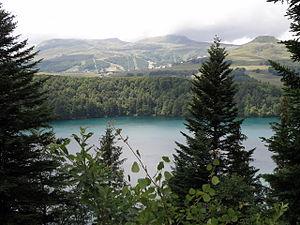
Le lac Pavin, dans la commune de Besse-et-Saint-Anastaise, Puy-de-Dôme (France, région Auvergne). Le lac vu depuis un lieu en contre-haut de la rive sud-est, en regardant vers l'est-nord-est. À l'arrière-plan à gauche, puy de Paillaret (alt.
Les volcans d'Auvergne sont l'alignement nord-sud de volcans d'origines et d'âges variés qui s'étendent de la chaîne des Puys au nord au plateau de l'Aubrac au sud. Si on considère l'ancienne région Auvergne, il faut aussi y inclure les volcans du Devès, du Meygal et du massif du Mézenc.